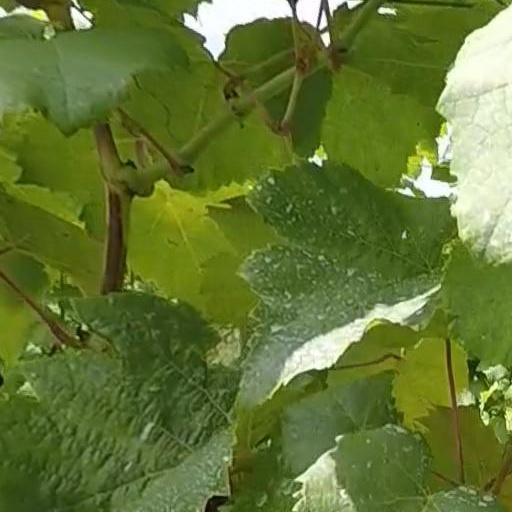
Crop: grape